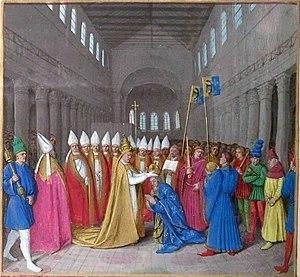
La chrétienté, avec une minuscule, désigne le monde chrétien, notion regroupant, dans son acception culturelle, une assemblée de croyants, les chrétiens, adeptes du christianisme, rassemblés derrière des idéaux religieux et des doctrines spirituelles.
L'antique basilique vaticane était un édifice religieux chrétien située à Rome presque à l'emplacement de l'actuelle basilique Saint-Pierre.
La chronologie de l'Union européenne rassemble les principales dates concernant l'histoire de l'Union européenne organisées selon un ordre chronologique.
Le royaume de France est le nom historiographique donné à différentes entités politiques de la France au Moyen Âge et à l'époque moderne. Selon les historiens, la date de création du royaume est associée à un de ces trois événements majeurs : l'avènement de Clovis en 481 et l'extension des royaumes francs, le partage de l'Empire carolingien en 843 et l'élection d'Hugues Capet en 987. Il prend fin lors de la Révolution française en 1792 avant de réapparaître brièvement de 1814 à 1848.
Le 23 mars est le 82ᵉ jour de l'année du calendrier grégorien, le 83ᵉ en cas d'année bissextile. Il reste 283 jours avant la fin de l'année.
Irène l'Athénienne est une impératrice byzantine, née vers 752 à Athènes et morte le 9 août 803 sur l'île de Lesbos. Elle règne en tant que régente pour le compte de son fils de 780 à 790 puis en tant qu'impératrice régnante de 797 à 802. Elle est la première femme de l'Histoire à régner en tant que basileus.
L’histoire de l’Empire byzantin s’étend du IVᵉ siècle à 1453. En tant qu’héritier de l’Empire romain, l’Empire romain d’Orient, aussi nommé l’Empire byzantin, puise ses origines dans la fondation même de Rome. Dès lors, le caractère prédominant de l’histoire byzantine est l’exceptionnelle longévité de cet empire pourtant confronté à d’innombrables défis tout au long de son existence comme en témoigne le grand nombre de sièges que dut subir sa capitale, Constantinople. La création de cette dernière par Constantin en 330 peut constituer un deuxième point de départ à l’histoire de l’Empire byzantin avec la division définitive de l’Empire romain en 395. En effet, l'emplacement de Constantinople au carrefour entre l'Orient et l'Occident contribua grandement à l'immense richesse de l'Empire byzantin. Cette richesse couplée à son très grand prestige firent de lui un empire respecté mais aussi très convoité. En outre, la richesse des sources historiques byzantines permet d'avoir un aperçu complet et détaillé de l'histoire byzantine, bien que l’impartialité des historiens, souvent proches du pouvoir, est parfois contestable.
Le Saint-Empire romain est un regroupement politique, aujourd'hui disparu, de terres d’Europe occidentale et centrale au Moyen Âge, dirigé par un souverain arborant le titre d'« empereur des Romains ». Il se considérait, de sa fondation au Xᵉ siècle jusqu'à sa suppression au début du XIXᵉ siècle par Napoléon, comme le continuateur de l’empire d’Occident des Carolingiens et, au-delà, de l’Empire romain. L’adjectif Saint fut rajouté pour sa part sous le règne de Frédéric Barberousse pour légitimer le pouvoir de manière divine.
Jean Fouquet, né vers 1420, peut-être à Tours, et mort entre 1478 et 1481, probablement dans la même ville, est considéré comme l'un des plus grands peintres de la première Renaissance et le rénovateur de la peinture française du XVᵉ siècle.
Adalbéron de Reims, né vers 925 et mort à Reims le 13 janvier 989, est le trente-neuvième archevêque de Reims de 969 à 989. Homme de lettres et de sciences, Adalbéron est nommé archevêque de Reims par le roi Lothaire pour y imposer une série de réformes religieuses dans cette province ecclésiastique. Il commence par appeler à la tête de son école épiscopale Gerbert d'Aurillac, l'un des plus grands savants de son temps.